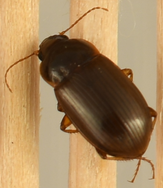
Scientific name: Amara quenseli
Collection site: Onaqui Site (ONAQ), plot ONAQ_005